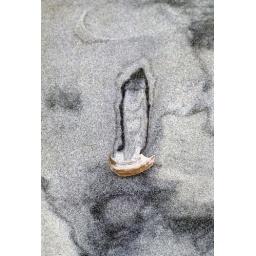
Shell Trail in black and white sand